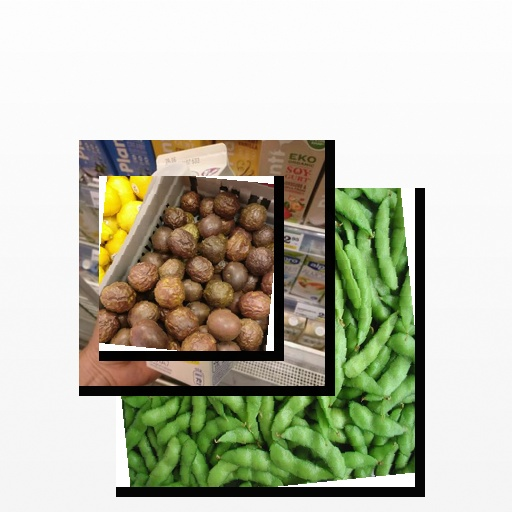
Food items: passion_fruit, soybean, vanilla_soy_yogurt